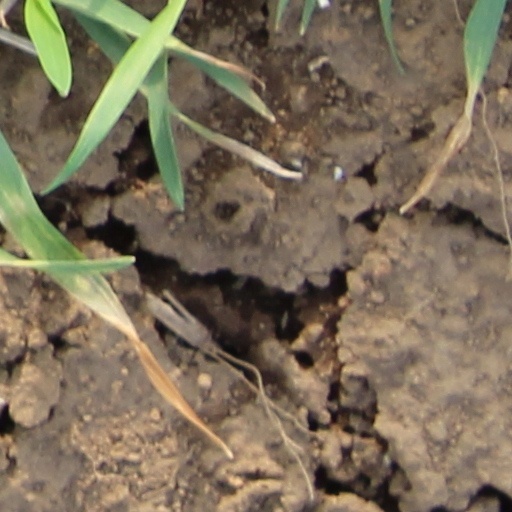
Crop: wheat